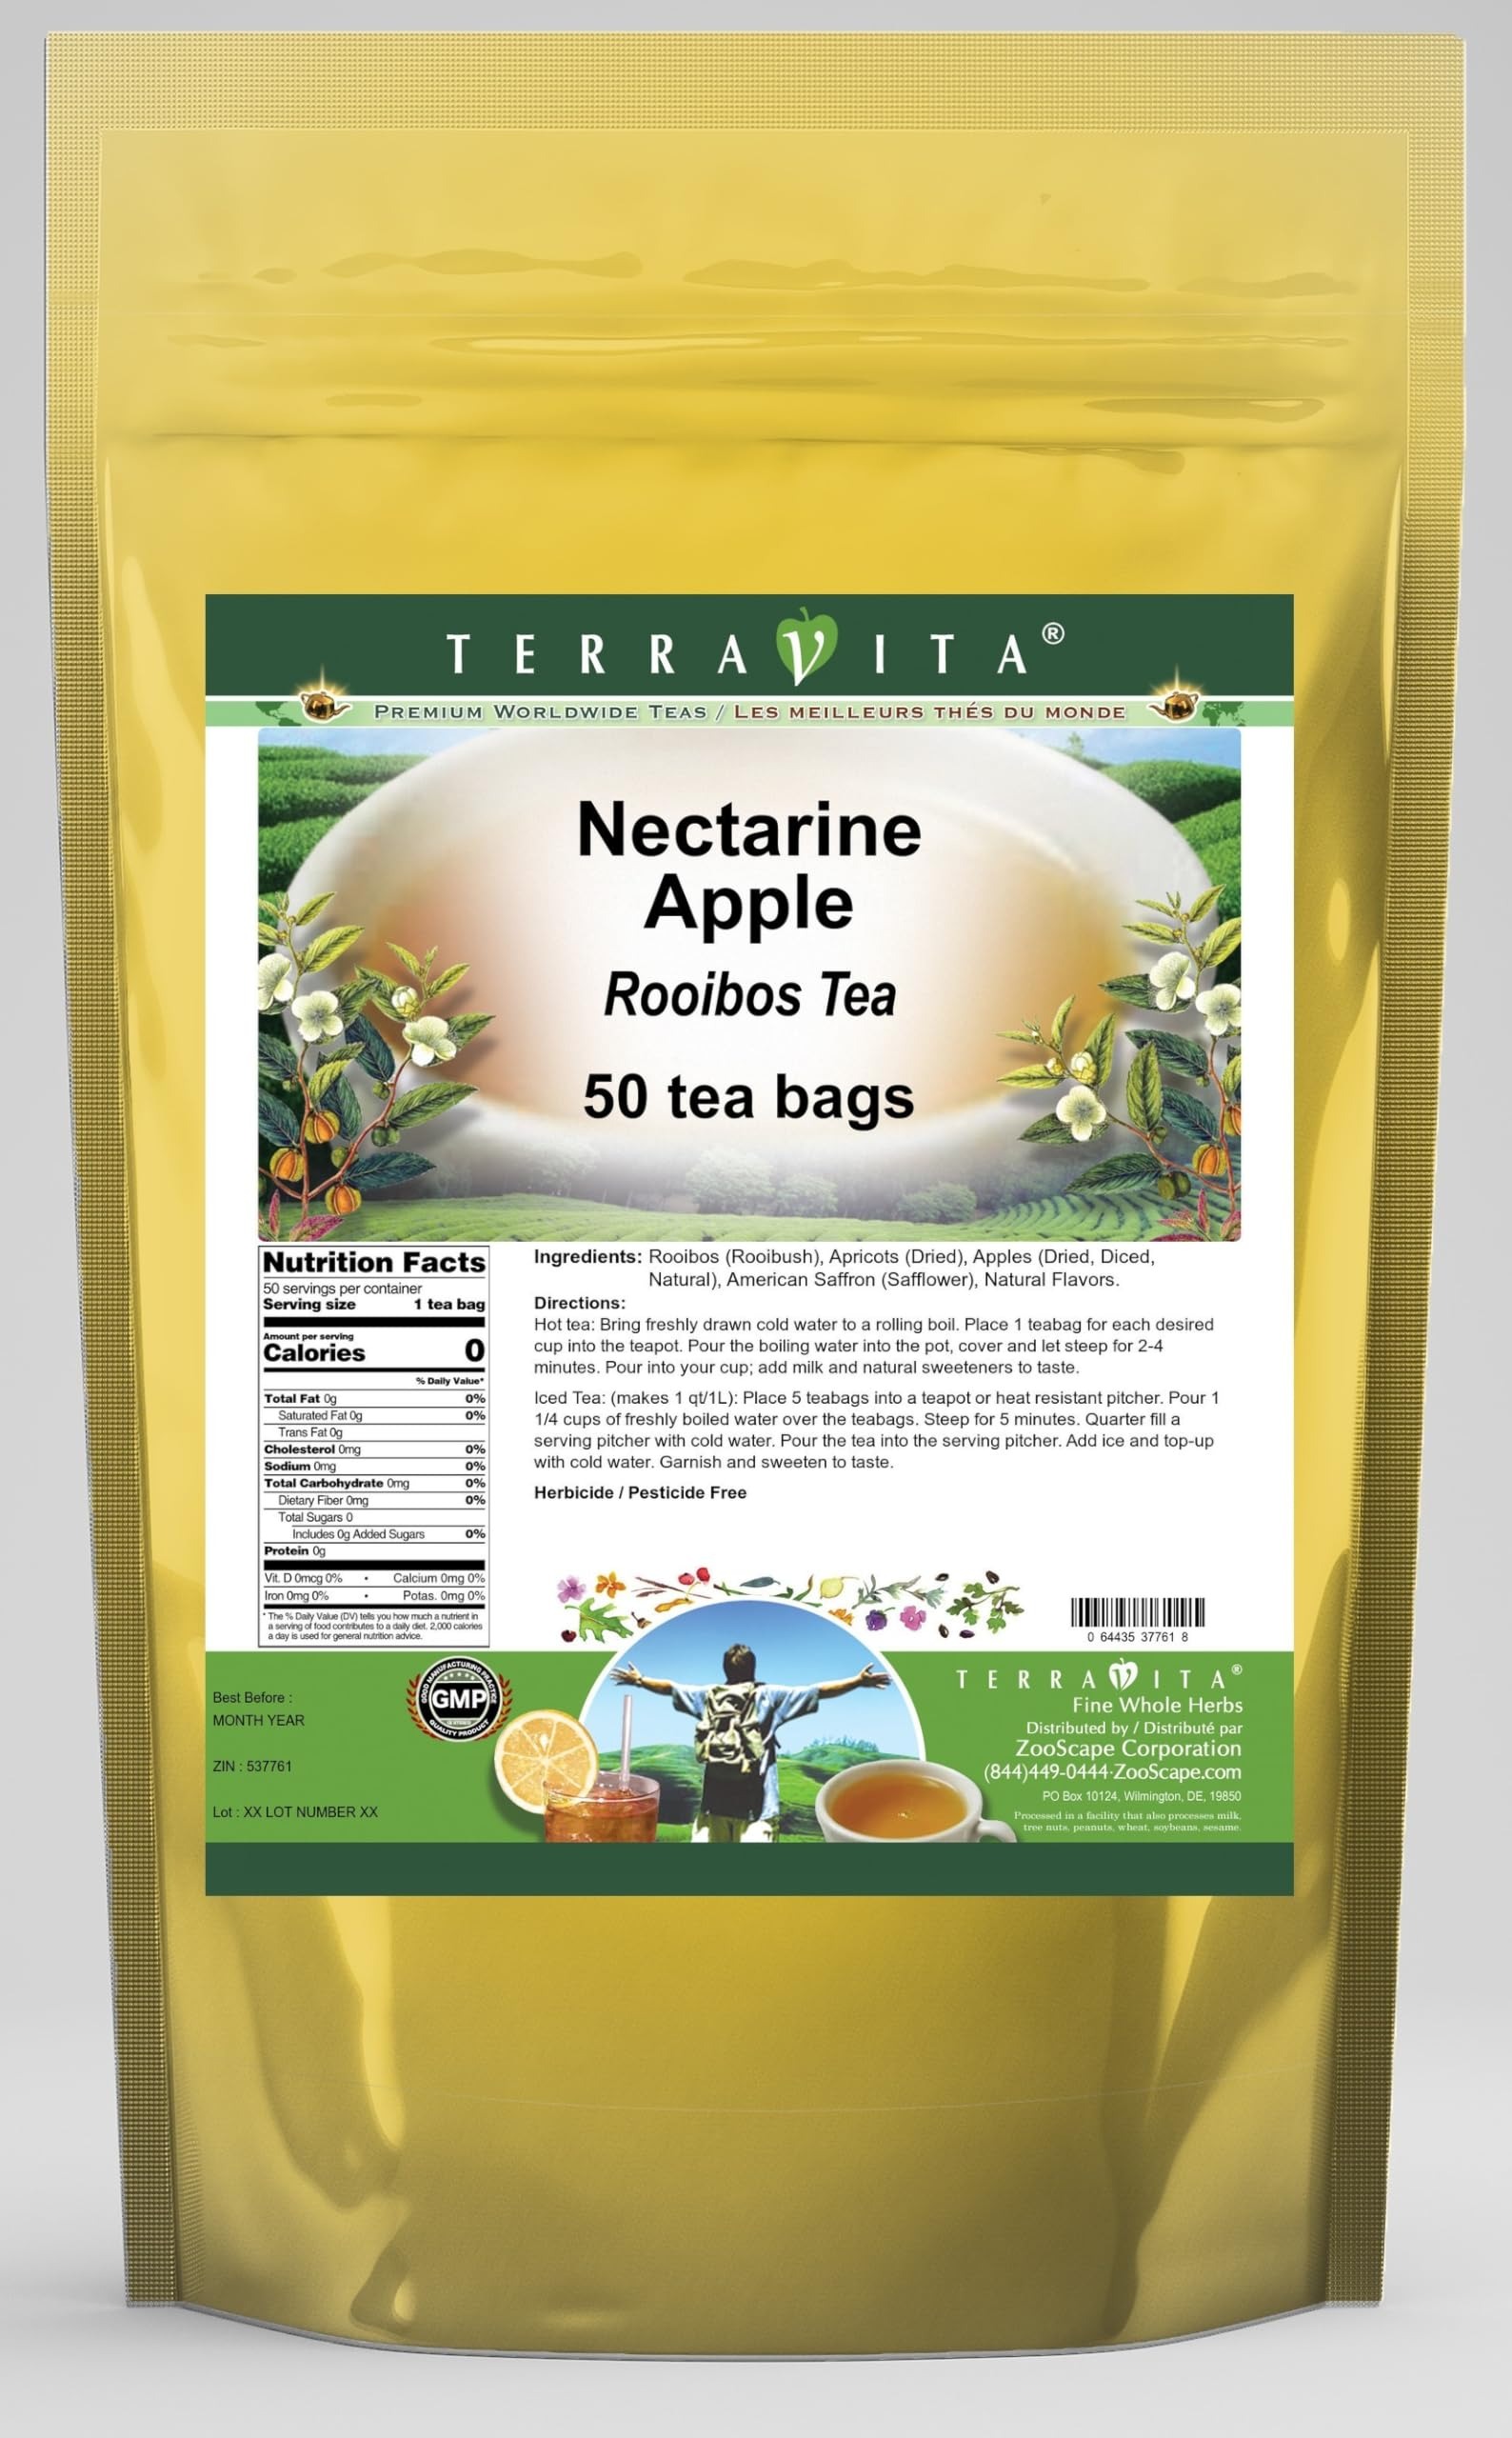
Item Name: Nectarine Apple Rooibos Tea (50 tea bags, ZIN: 537761) - 3 Pack
Bullet Point 1: Our Nectarine Apple Rooibos Tea is a delightful flavored Rooibos tea with Apricots, Dried Apples (Diced, Natural) and American Saffron (Safflower) that you will really enjoy! The unique Nectarine Apple aroma and taste is a delight! - Ingredients: Rooibos tea, Apricots, Dried Apples (Diced, Natural), American Saffron (Safflower) and Natural Nectarine Apple Flavor.
Bullet Point 2: No fillers.
Bullet Point 3: Manufacturer: TerraVita
Bullet Point 4: Size: 50 tea bags
Bullet Point 5: Rooibos Tea Bags - Packed in a convenient upright pouch!
Product Description: Our Nectarine Apple Rooibos Tea is a delightful flavored Rooibos tea with Apricots, Dried Apples (Diced, Natural) and American Saffron (Safflower) that you will really enjoy! The unique Nectarine Apple aroma and taste is a delight! - Ingredients: Rooibos tea, Apricots, Dried Apples (Diced, Natural), American Saffron (Safflower) and Natural Nectarine Apple Flavor. - Hot tea brewing method: Bring freshly drawn cold water to a rolling boil. Place 1 teabag for each desired cup into the teapot. Pour the boiling water into the pot, cover and let steep for 2-4 minutes. Pour into your cup; add milk and natural sweeteners to taste. - Iced tea brewing method: (to make 1 liter/quart): Place 5 teabags into a teapot or heat resistant pitcher. Pour 1 1/4 cups of freshly boiled water over the teabags. Steep for 5 minutes. Quarter fill a serving pitcher with cold water. Pour the tea into the serving pitcher. Add ice and top-up with cold water. Garnish and sweeten to taste. - TerraVita is an exclusive line of premium-quality, natural source products that use only the finest, purest and most potent ingredients found around the world. TerraVita is hallmarked by the highest possible standards of purity, potency, stability and freshness. All of our products are prepared with the highest elements of quality control, from raw materials through the entire manufacturing process, up to and including the moment that the bottles or bags are sealed for freshness and shipped out to you. Our highest possible standards are certified by independent laboratories and backed by our personal guarantee. - TerraVita exists to meet and ensure your family's health and wellness without the harmful effects of chemicals and health products. We strive to make all of our products affordable and reliable and are con
Value: 150.0
Unit: Count

Price: 86.02